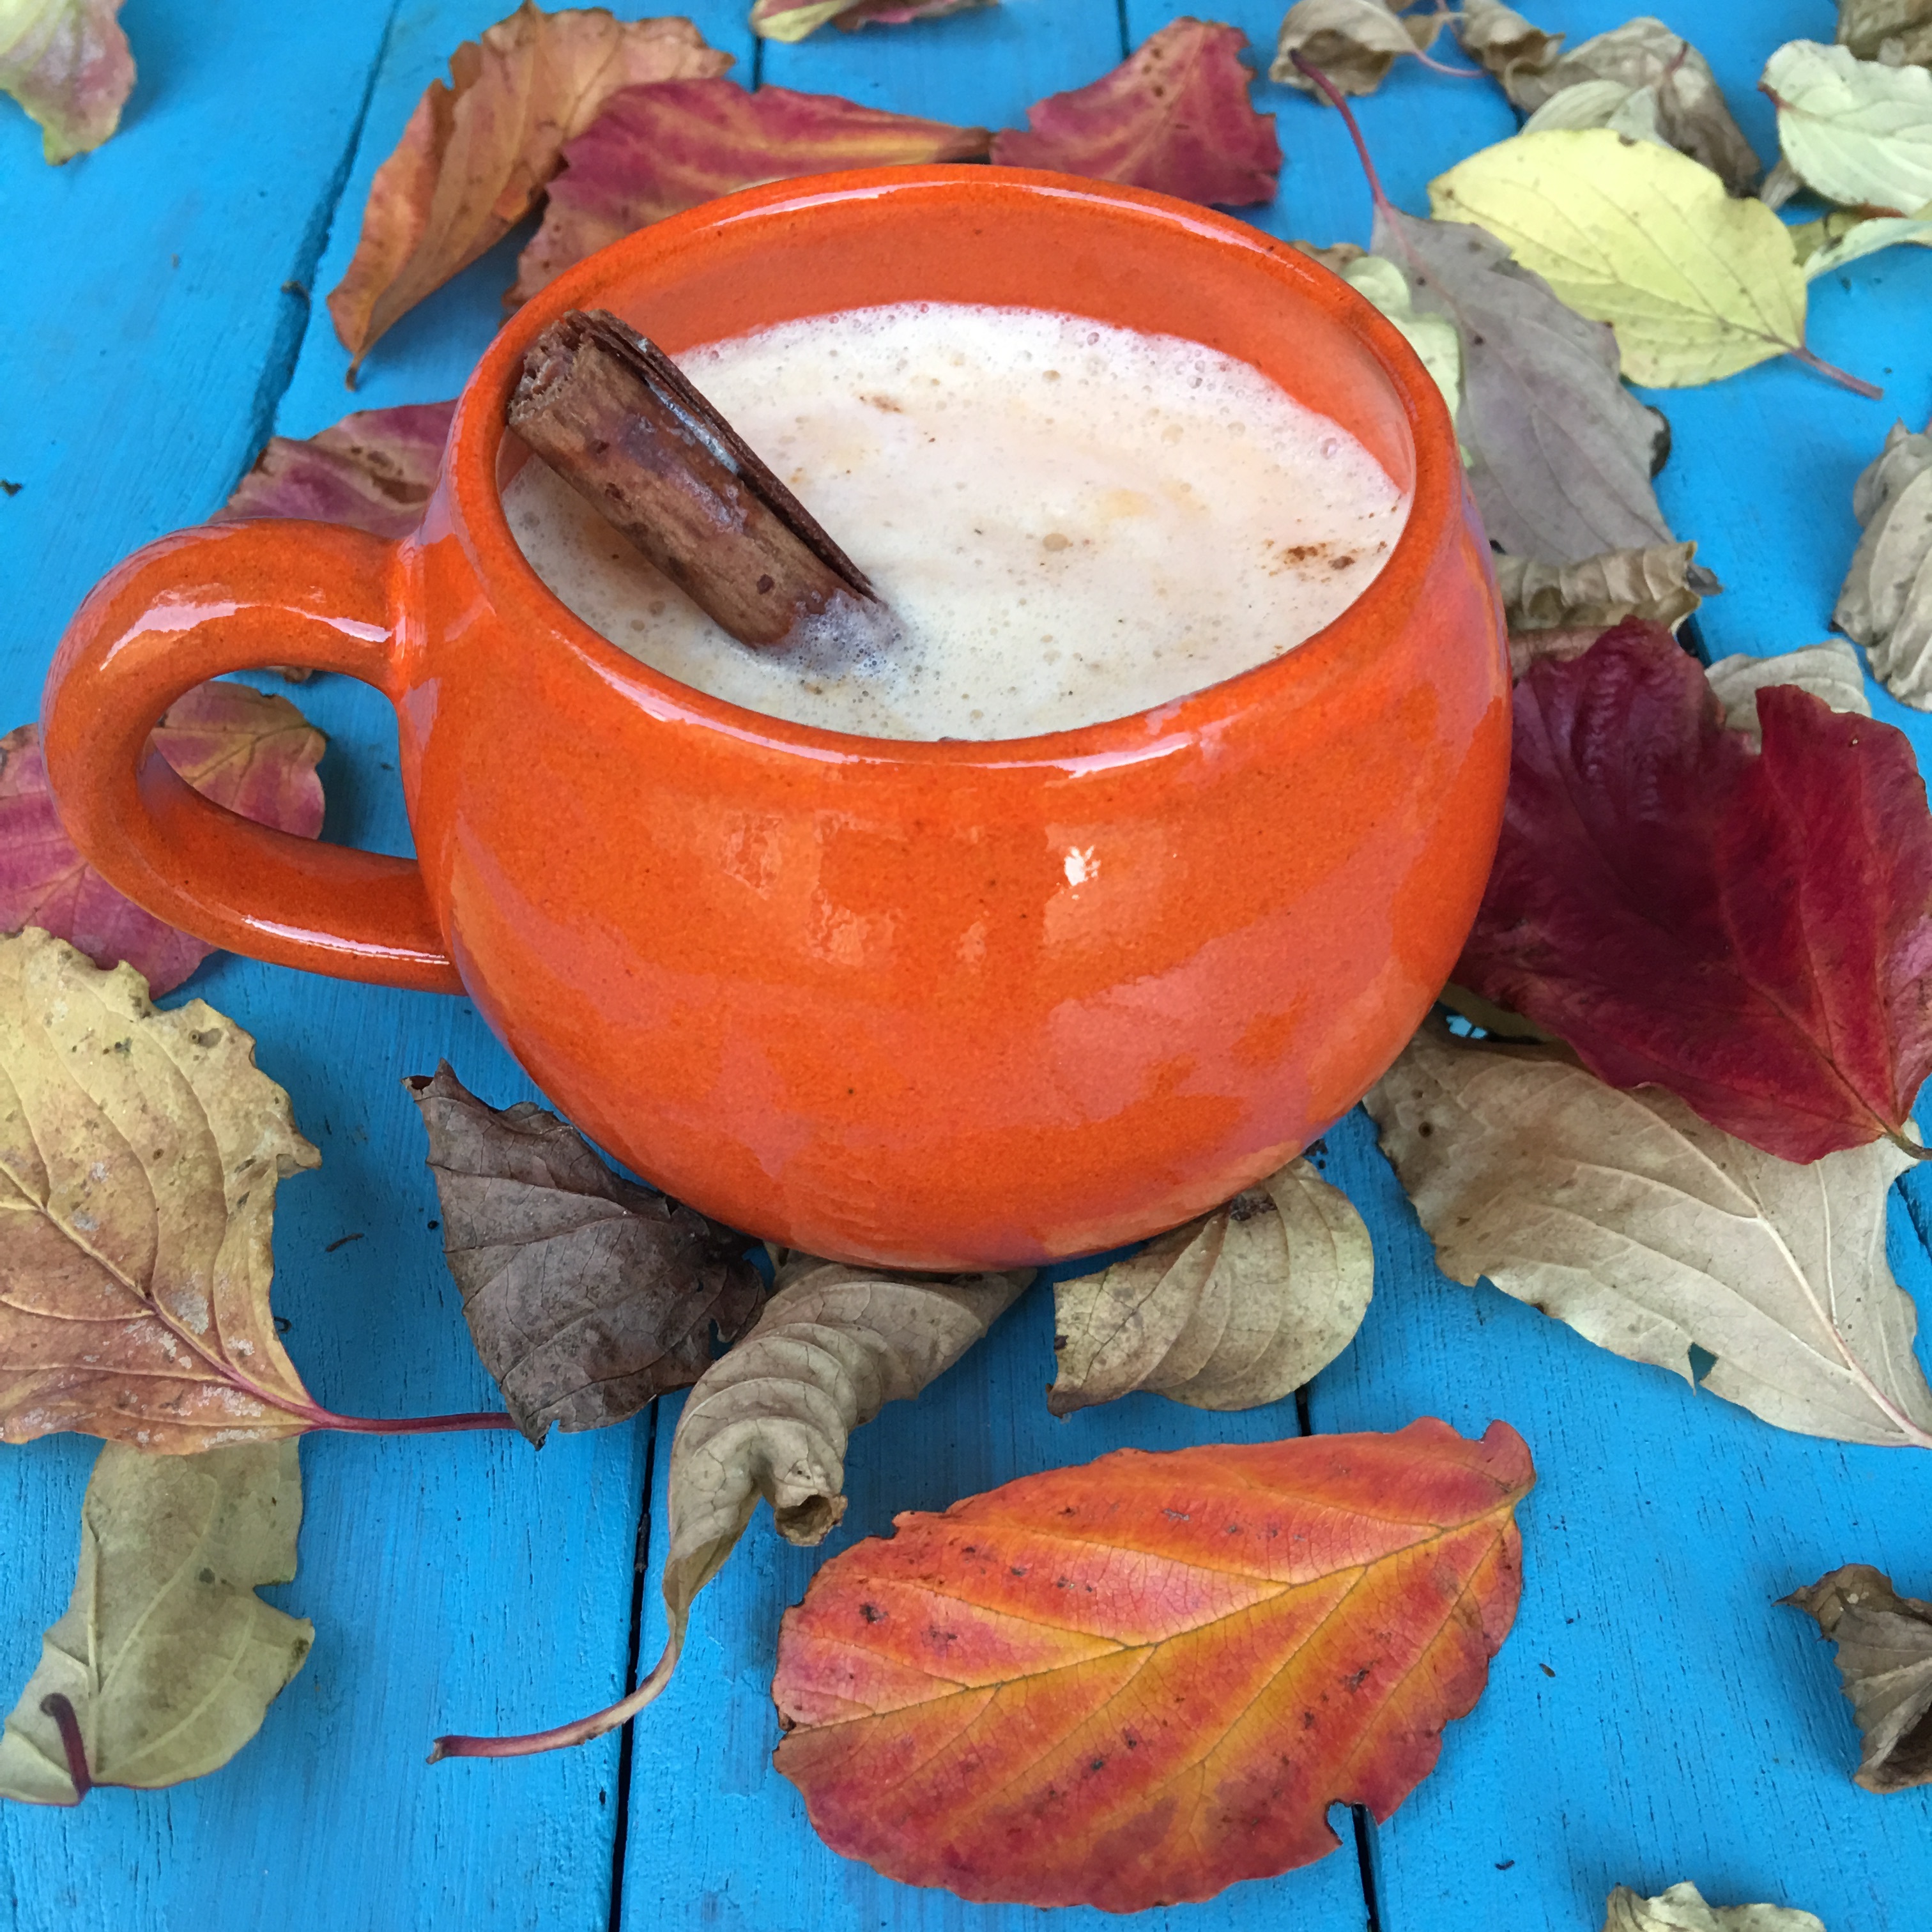
coffee, fall, cup, latte, foliage, orange, food, spice, produce, vegetable, autumn, pumpkin, drink, blue, coconut, leaves, november